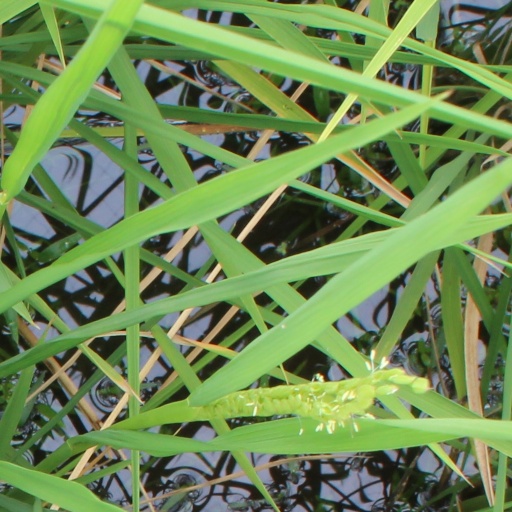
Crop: rice